Danger Tomorrow

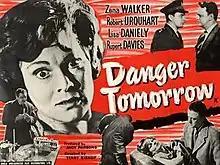

Danger Tomorrow is a 1960 British second feature noir crime film directed by Terry Bishop and starring Zena Walker, Robert Urquhart and Rupert Davies. It was written by Guy Deghy based on a story by Charles Frank.